Jakson Reetz

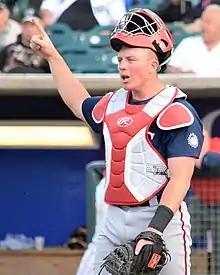
Reetz with the Hagerstown Suns in 2016

After parts of six seasons in the Nationals organization, Reetz was invited to spring training in 2020 with the major league team. Reetz was also part of the team's 60-man player pool during the shortened season that year, but did not play in a game due to the cancellation of the minor league season because of the COVID-19 pandemic. He was subsequently invited to major league spring training in 2021, although he did not make the team.